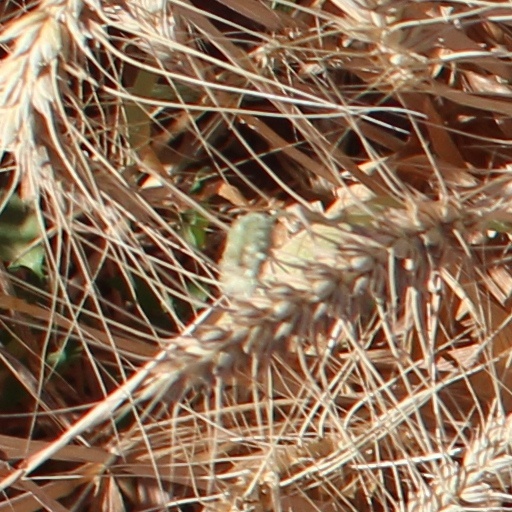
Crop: wheat